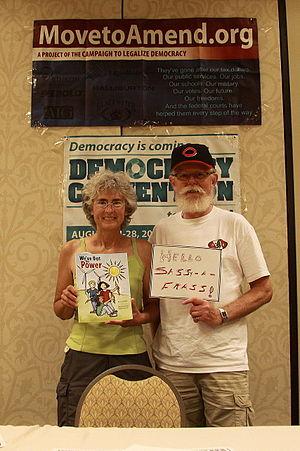
"Riki Ott est une pélago-toxicologiste et activiste de Cordova, Alaska. Ott a été fréquemment introduite en tant qu' ""expert dans les déversements de pétrole"" dans ses nombreuses apparitions médiatiques pendant le pic de la couverture informationnelle du déversement de pétrole de BP Deepwater Horizon de 2010. Après avoir fini son doctorat en toxicologie sédimentaire à l'université de Washington, Ott s'est déplacée vers Alaska et a commencé une affaire de pêche. Quand le déversement de pétrole Exxon Valdez a perturbé l'économie locale, basée sur la pêche, elle est devenue activiste pour l'environnement. Depuis ce déversement, elle a participé dans des disputes légales et de relations publiques avec la compagnie Exxon.